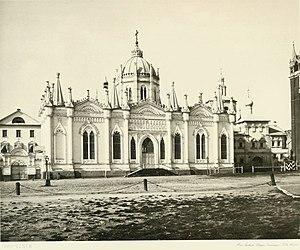
Le style pseudo-gothique russe, ou faux-gothique ou gothique russe ou encore néo-gothique russe est un courant préromantique dans l'architecture russe à l'époque de Catherine II, basé sur un mélange d'éléments de l'architecture gothique, du baroque de Moscou et de l'art grotesque. Après le mort de Catherine II, le développement du gothique russe s'est produit en parallèle avec celui du néo-gothique dans l'architecture de l'Europe occidentale, mais tout en restant différent de ce dernier aux traits authentiquement médiéval.